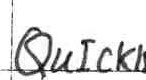
Label: quickly